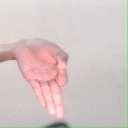
अक्षर: ज्ञ